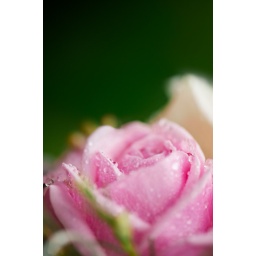
pink rose in green space